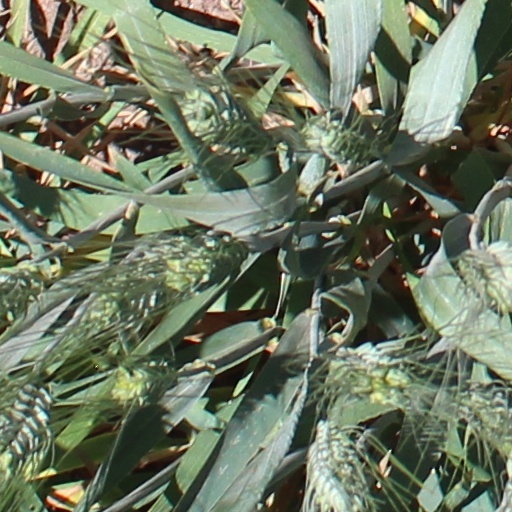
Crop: wheat